Berserker

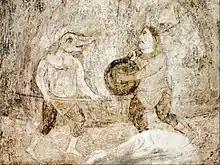
A fresco in the 11th c. Saint Sophia Cathedral, Kyiv that appears to depict a berserker ritual performed by Varangians (Scandinavians)

The bas-relief carvings on Trajan's column in Rome, completed in 113 AD, depict scenes of Trajan's conquest of Dacia in 101–106 AD. The scenes show his Roman soldiers plus auxiliaries and allies from Rome's border regions, including tribal warriors from both sides of the Rhine. There are warriors depicted as barefoot, bare-chested, bearing weapons and helmets that are associated with the Germani.